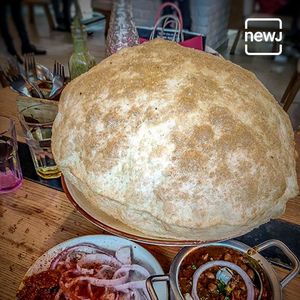
Dish: cholebhature